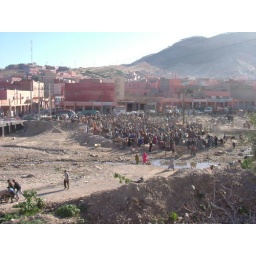
This was a sheep market in preparation for Eid, where families sacrifice sheep